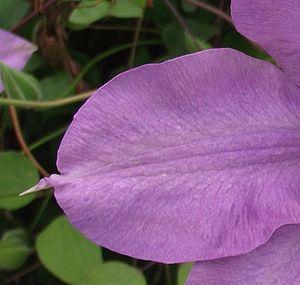
Sépale de clematis patens Moonfleet
La clématite patens 'Evipo046', est un cultivar de clématite obtenue en 2010 par Raymond Evison en Angleterre. Elle porte le nom commercial de clématite patens Moonfleet 'Evipo046'.